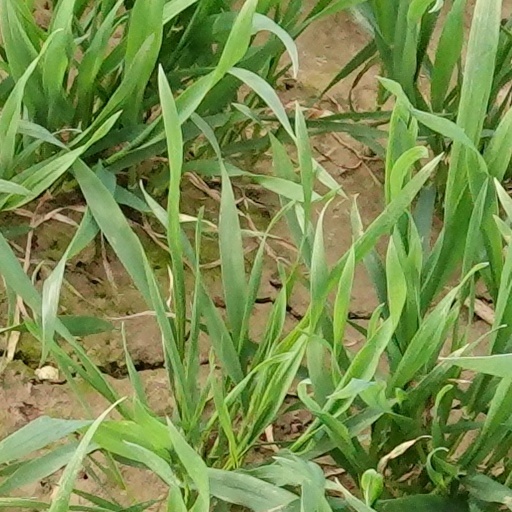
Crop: wheat